1957 Nebraska Cornhuskers football team

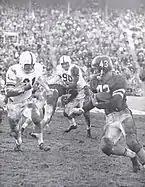
Halfback Larry Naviaux

These teams had only met one time prior, a 21-20 defeat of the Cornhuskers in Lincoln in 1920. The Cougars brought with them a reputation as an outstanding passing offense, and true to form used their game plan to roll up points by air faster than Nebraska could respond by ground. The Bill Jennings era opened with a loss.